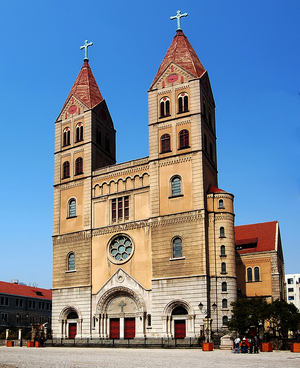
La cathédrale Saint-Michel est une cathédrale catholique, siège du diocèse de Qingdao, à Qingdao, dans la province du Shandong, en Chine, bâtie par les missionnaires allemands. Elle est située dans l'ancien quartier allemand du district de Shinan, au 15 rue Zhejiang.